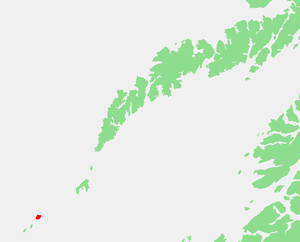
Røstlandet est une île de l'archipel des Lofoten, en Norvège.